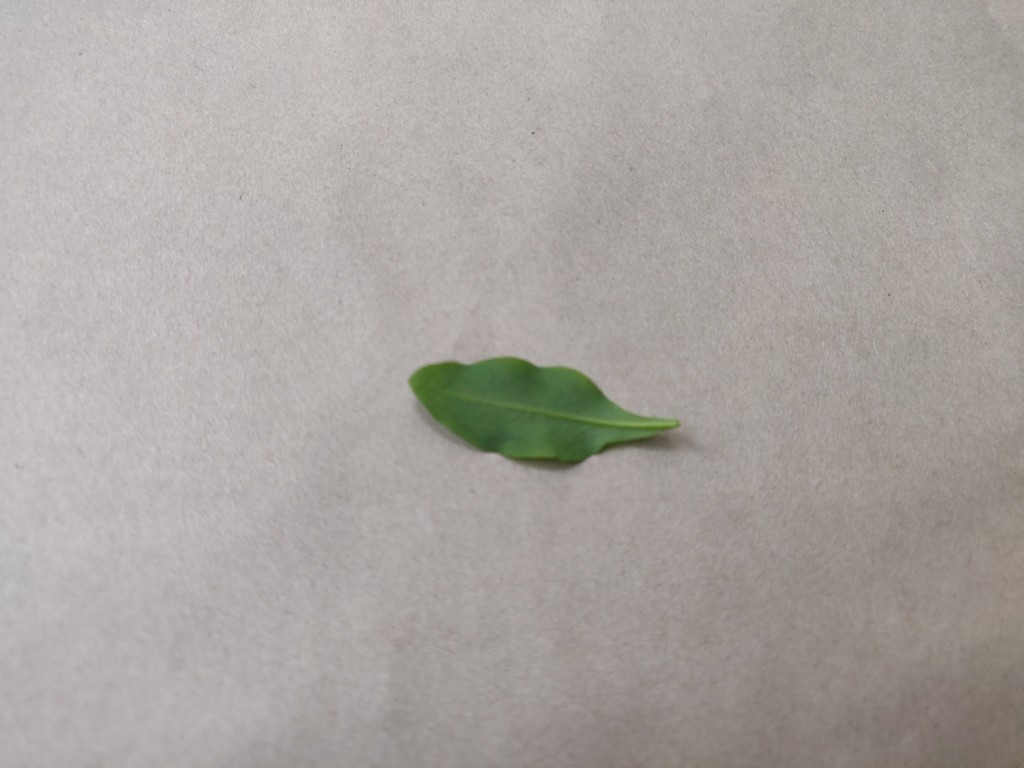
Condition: Healthy
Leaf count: single
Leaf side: back